Avram Grant

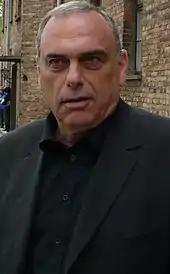
Grant in 2008

On 7 October 2009, Grant returned to Portsmouth as their new Director of football, following the purchase of the club by Ali al-Faraj. On 26 November 2009, following the release of Paul Hart, Grant was confirmed as the new manager of the club. His first game as manager was a 4–1 defeat at home to Manchester United on 28 November 2009. This was followed by a 4–2 home defeat to Aston Villa in the League Cup. His first win with Pompey arrived in the Premier League on 5 December 2009, with a 2–0 win over Burnley Following this he led Portsmouth to a 2–0 win over Liverpool to bring his new side level on points at the foot of the table. Although Portsmouth went into administration in March 2010 and had nine points deducted as a result (contributing to their eventual relegation in bottom place), Grant oversaw a run to the FA Cup final which saw them narrowly beaten by his old club Chelsea at Wembley Stadium. On 20 May 2010, Grant resigned as the manager of Portsmouth. He announced his decision to leave in an open letter to fans on the club's website, stating that "it was the hardest decision I have ever had to make". He went on to say that Portsmouth's fans had brought tears to his eyes with their loyalty, devotion and passion for the club.